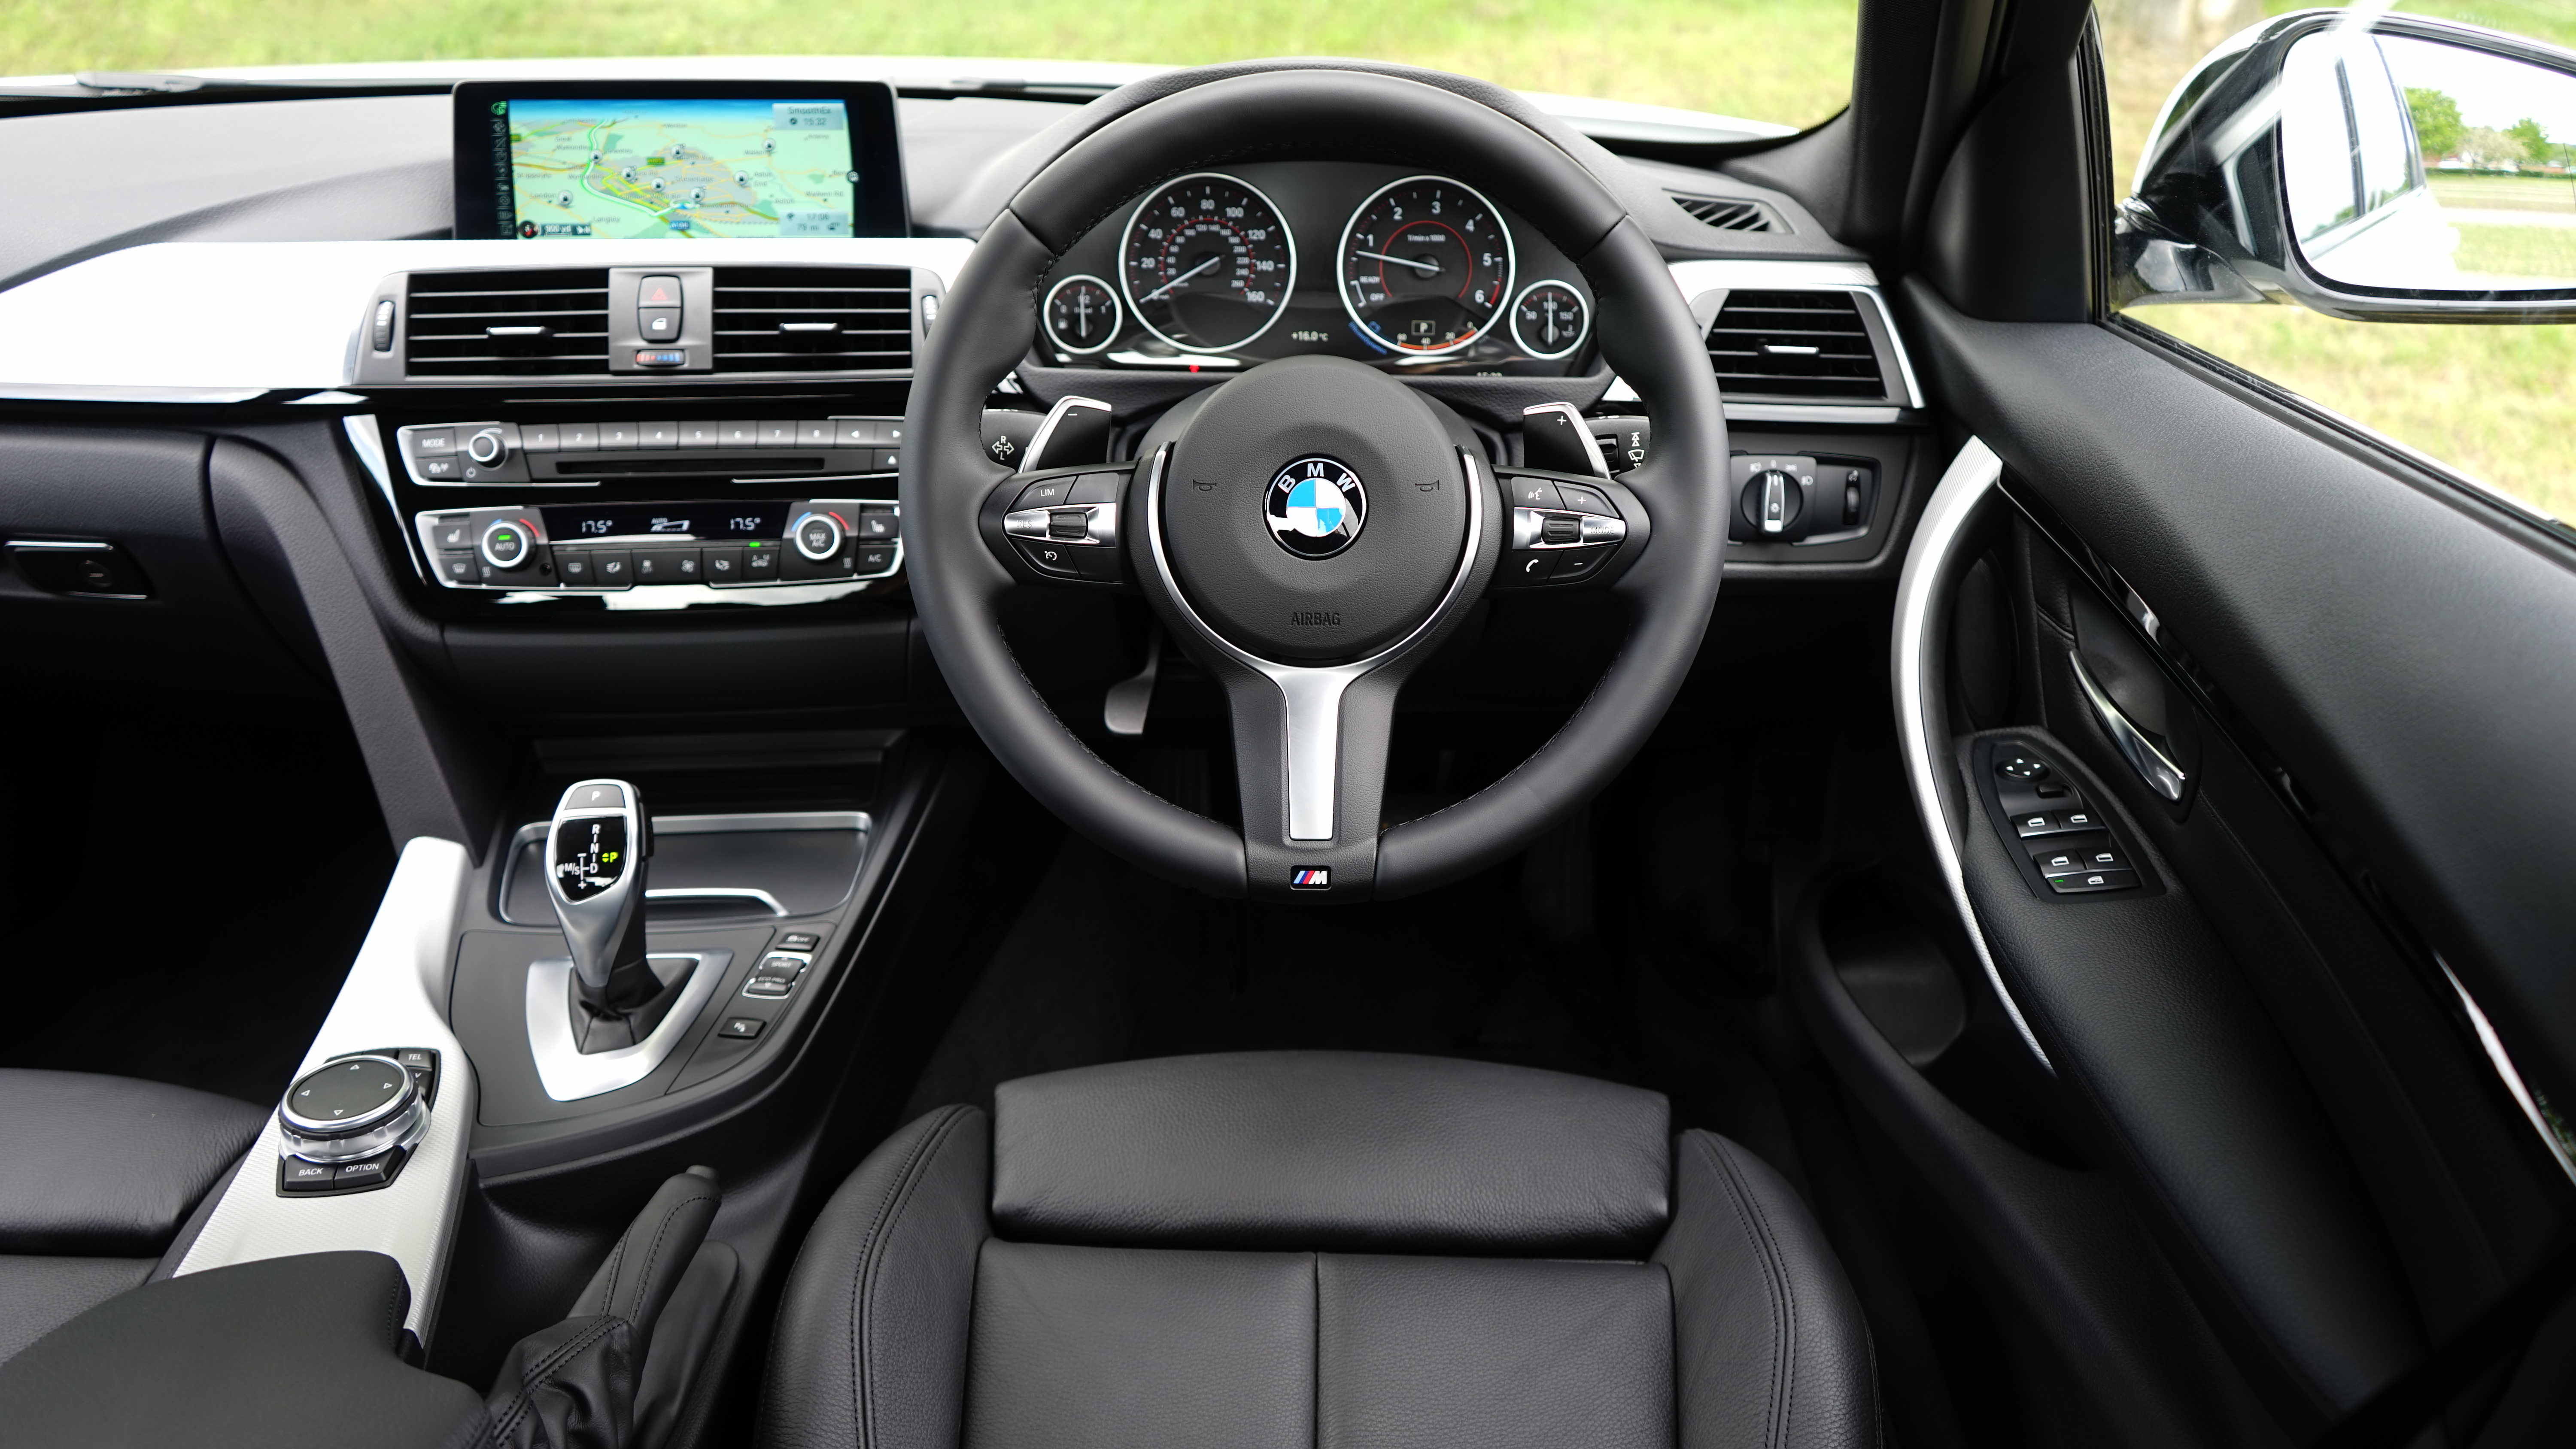
car, wheel, automobile, vehicle, steering wheel, dashboard, speedometer, sports car, car interior, sedan, bmw, convertible, coupe, land vehicle, automobile make, automotive exterior, automotive design, luxury vehicle, executive car, bmw 3 series e90, sports sedan, bmw 3 series f30, personal luxury car, bmw 3 series gran turismo, bmw 6 series, bmw x1, bmw x3